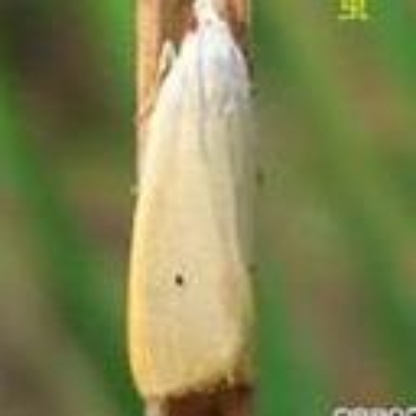
Nhãn: Sâu đục thân (Rice yellow stem borer)